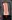
Number: 1